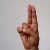
The image shows a hand gesture representing the letter 'U' in Indian Sign Language.